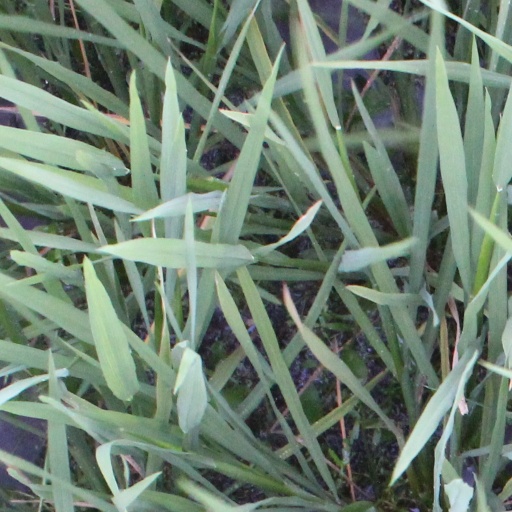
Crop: rice